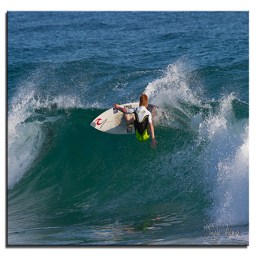
A young surfer surfboarding in the ocean doing tricks
A man riding a wave on top of a surfboard.
A guy trying to balance on his surf board
Man surfing on an ocean wave in the summer time.
a male surfer in a wet suit surfing on a white board